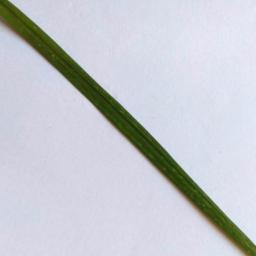
Label: Rice___Healthy